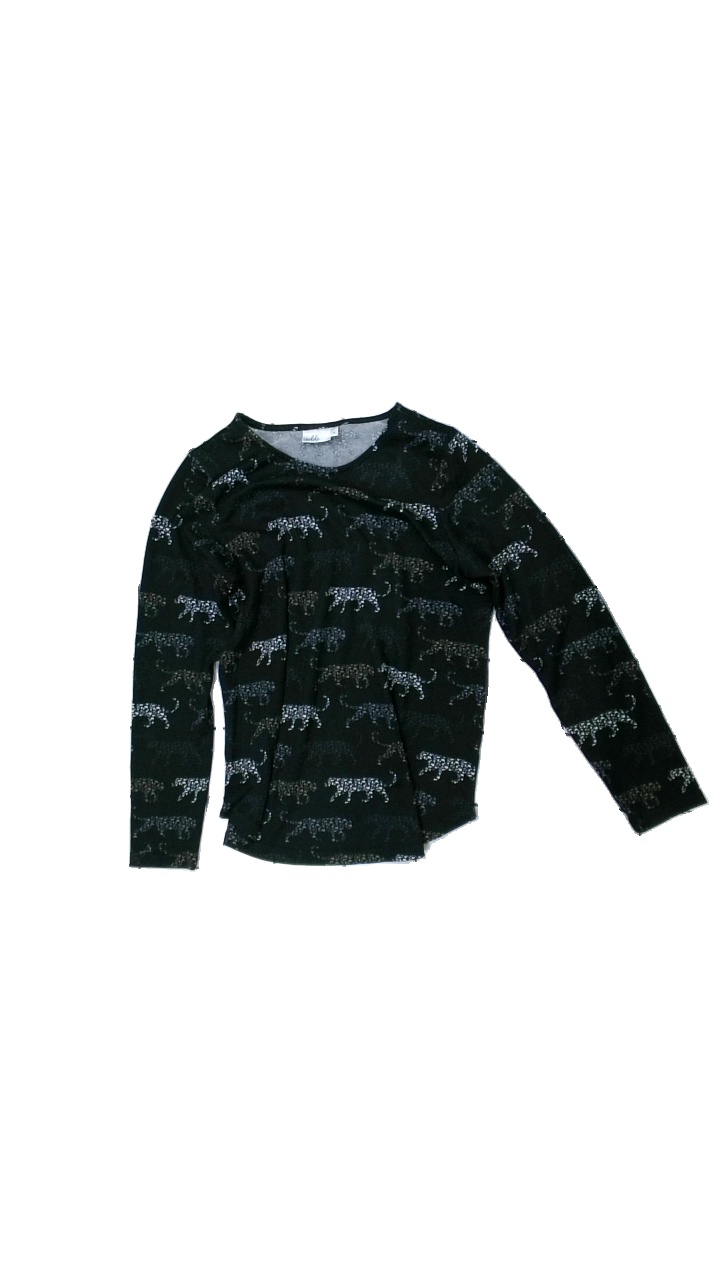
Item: Sweater (Ladies)
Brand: Isolde
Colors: Black, White, Beige, Multicolor
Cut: Regular, C-collar
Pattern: Other
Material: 100% polyester
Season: All
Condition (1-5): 3
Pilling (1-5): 3
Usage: Reuse
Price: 50-100